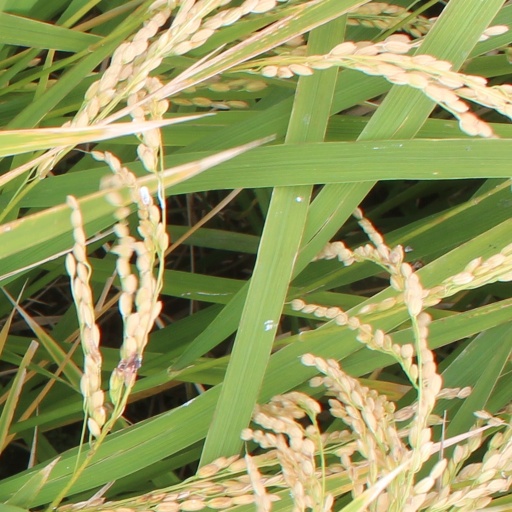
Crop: rice